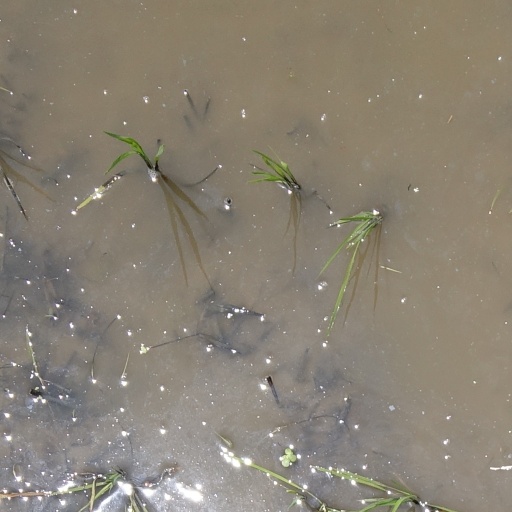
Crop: rice